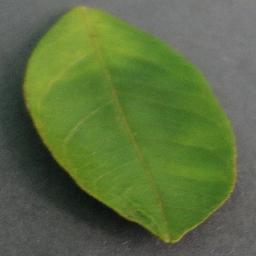
Label: Orange___Haunglongbing_(Citrus_greening)